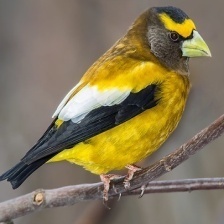
Species: EVENING GROSBEAK
Scientific name: COCCOTHRAUSTES VESPERTINUS